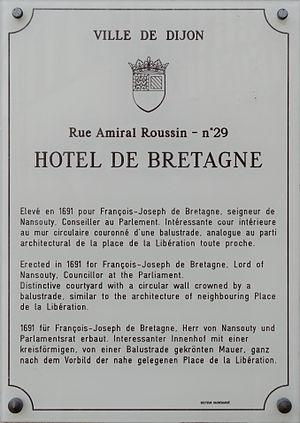
Plaque d'information trilingue de l'hôtel de Bretagne, à Dijon
L'Hôtel de Bretagne est un hôtel particulier de la ville de Dijon situé dans son secteur sauvegardé.